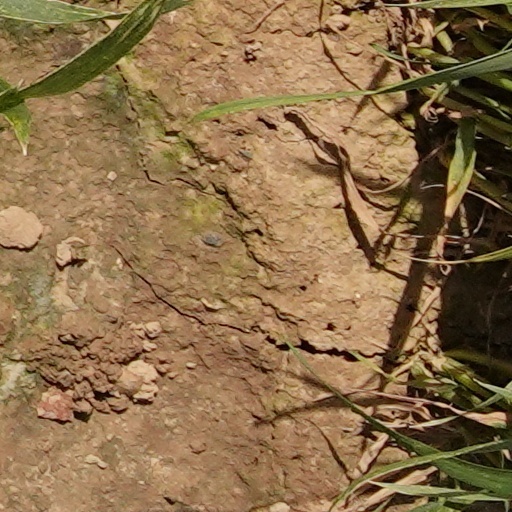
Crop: wheat